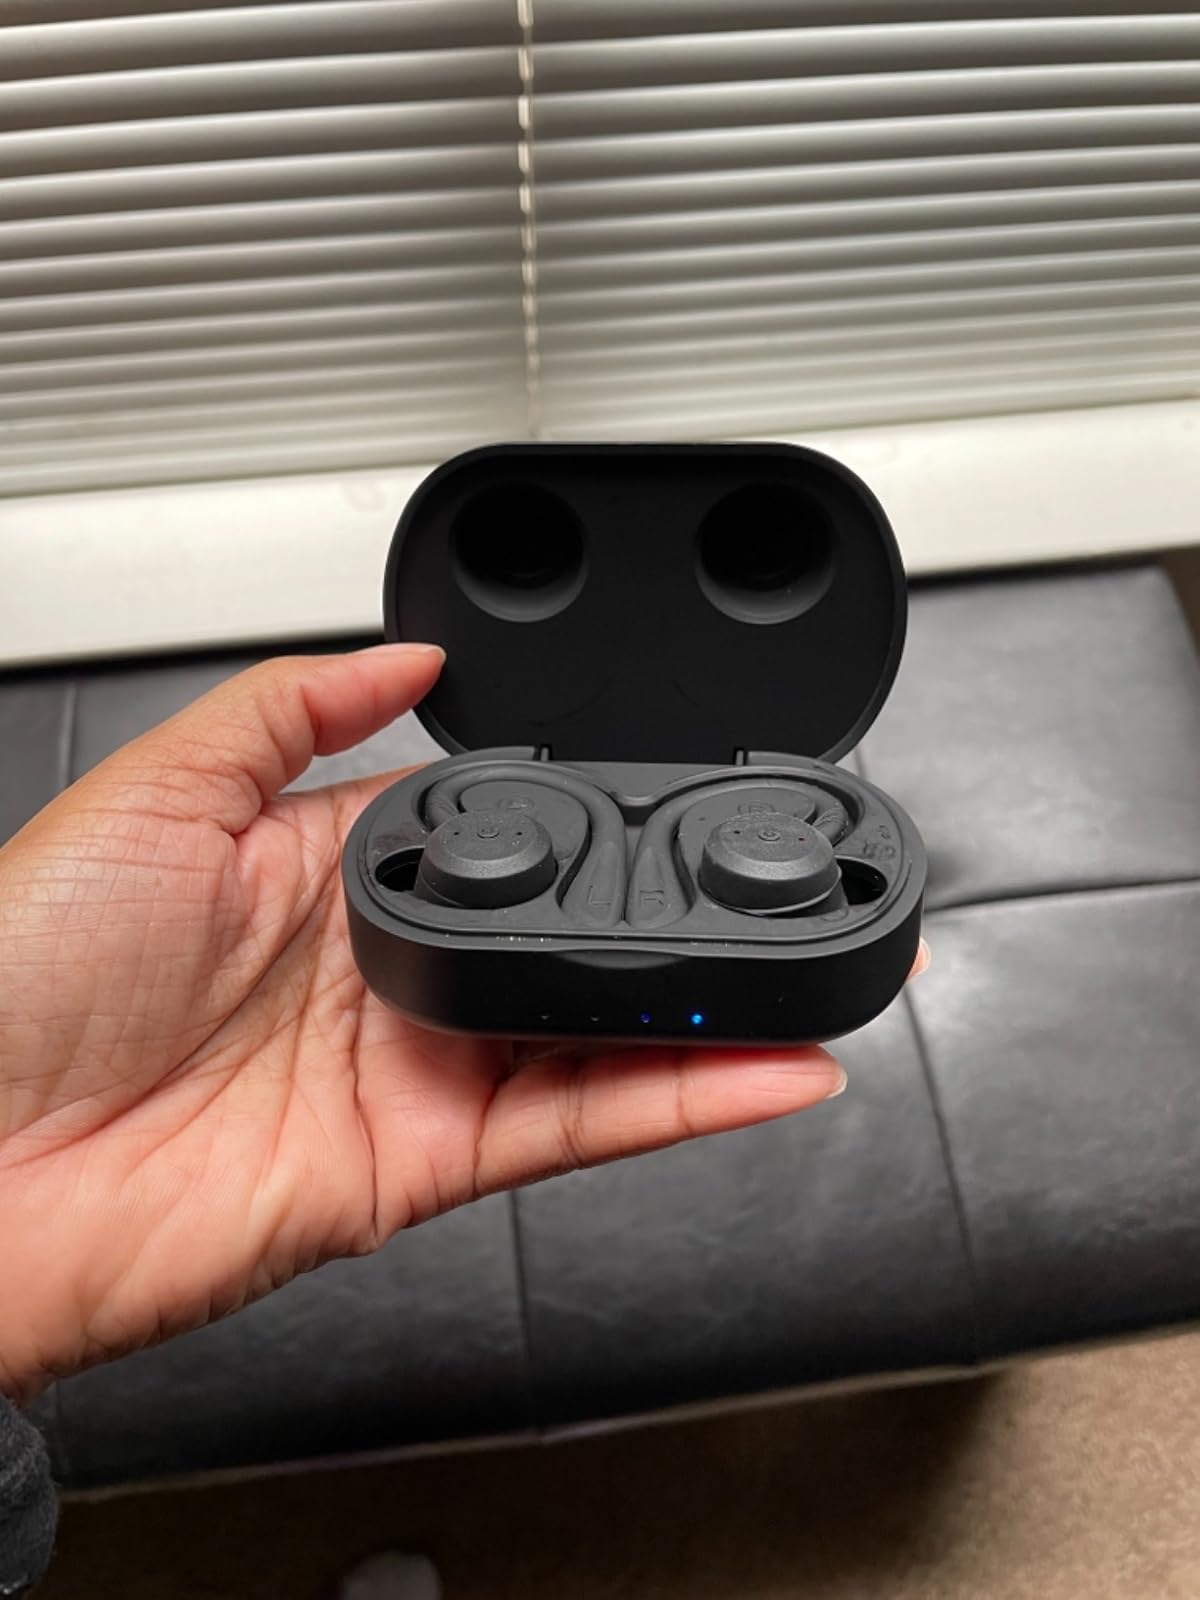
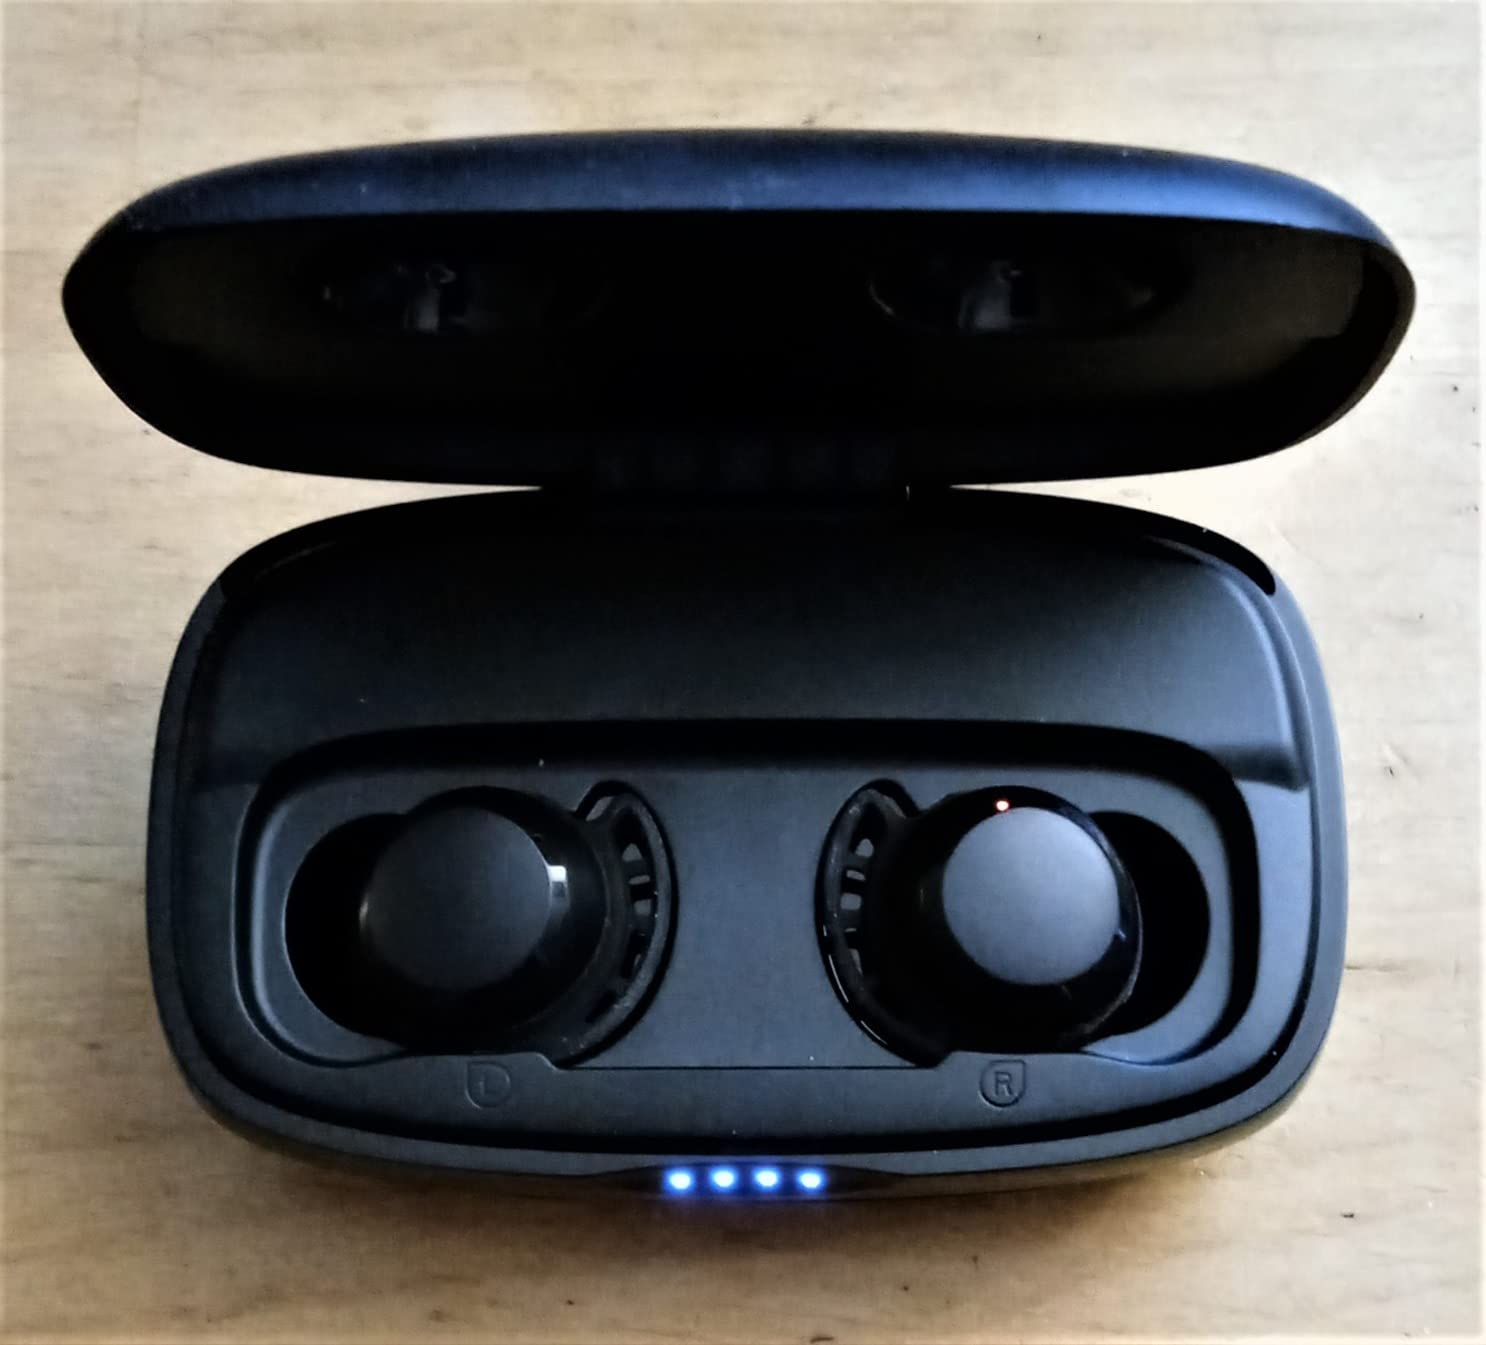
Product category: earbuds
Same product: no